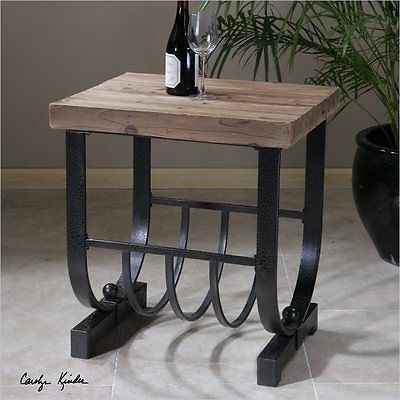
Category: table